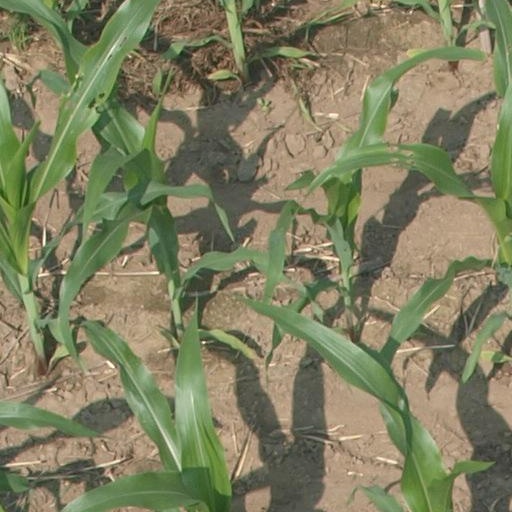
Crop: maize; corn